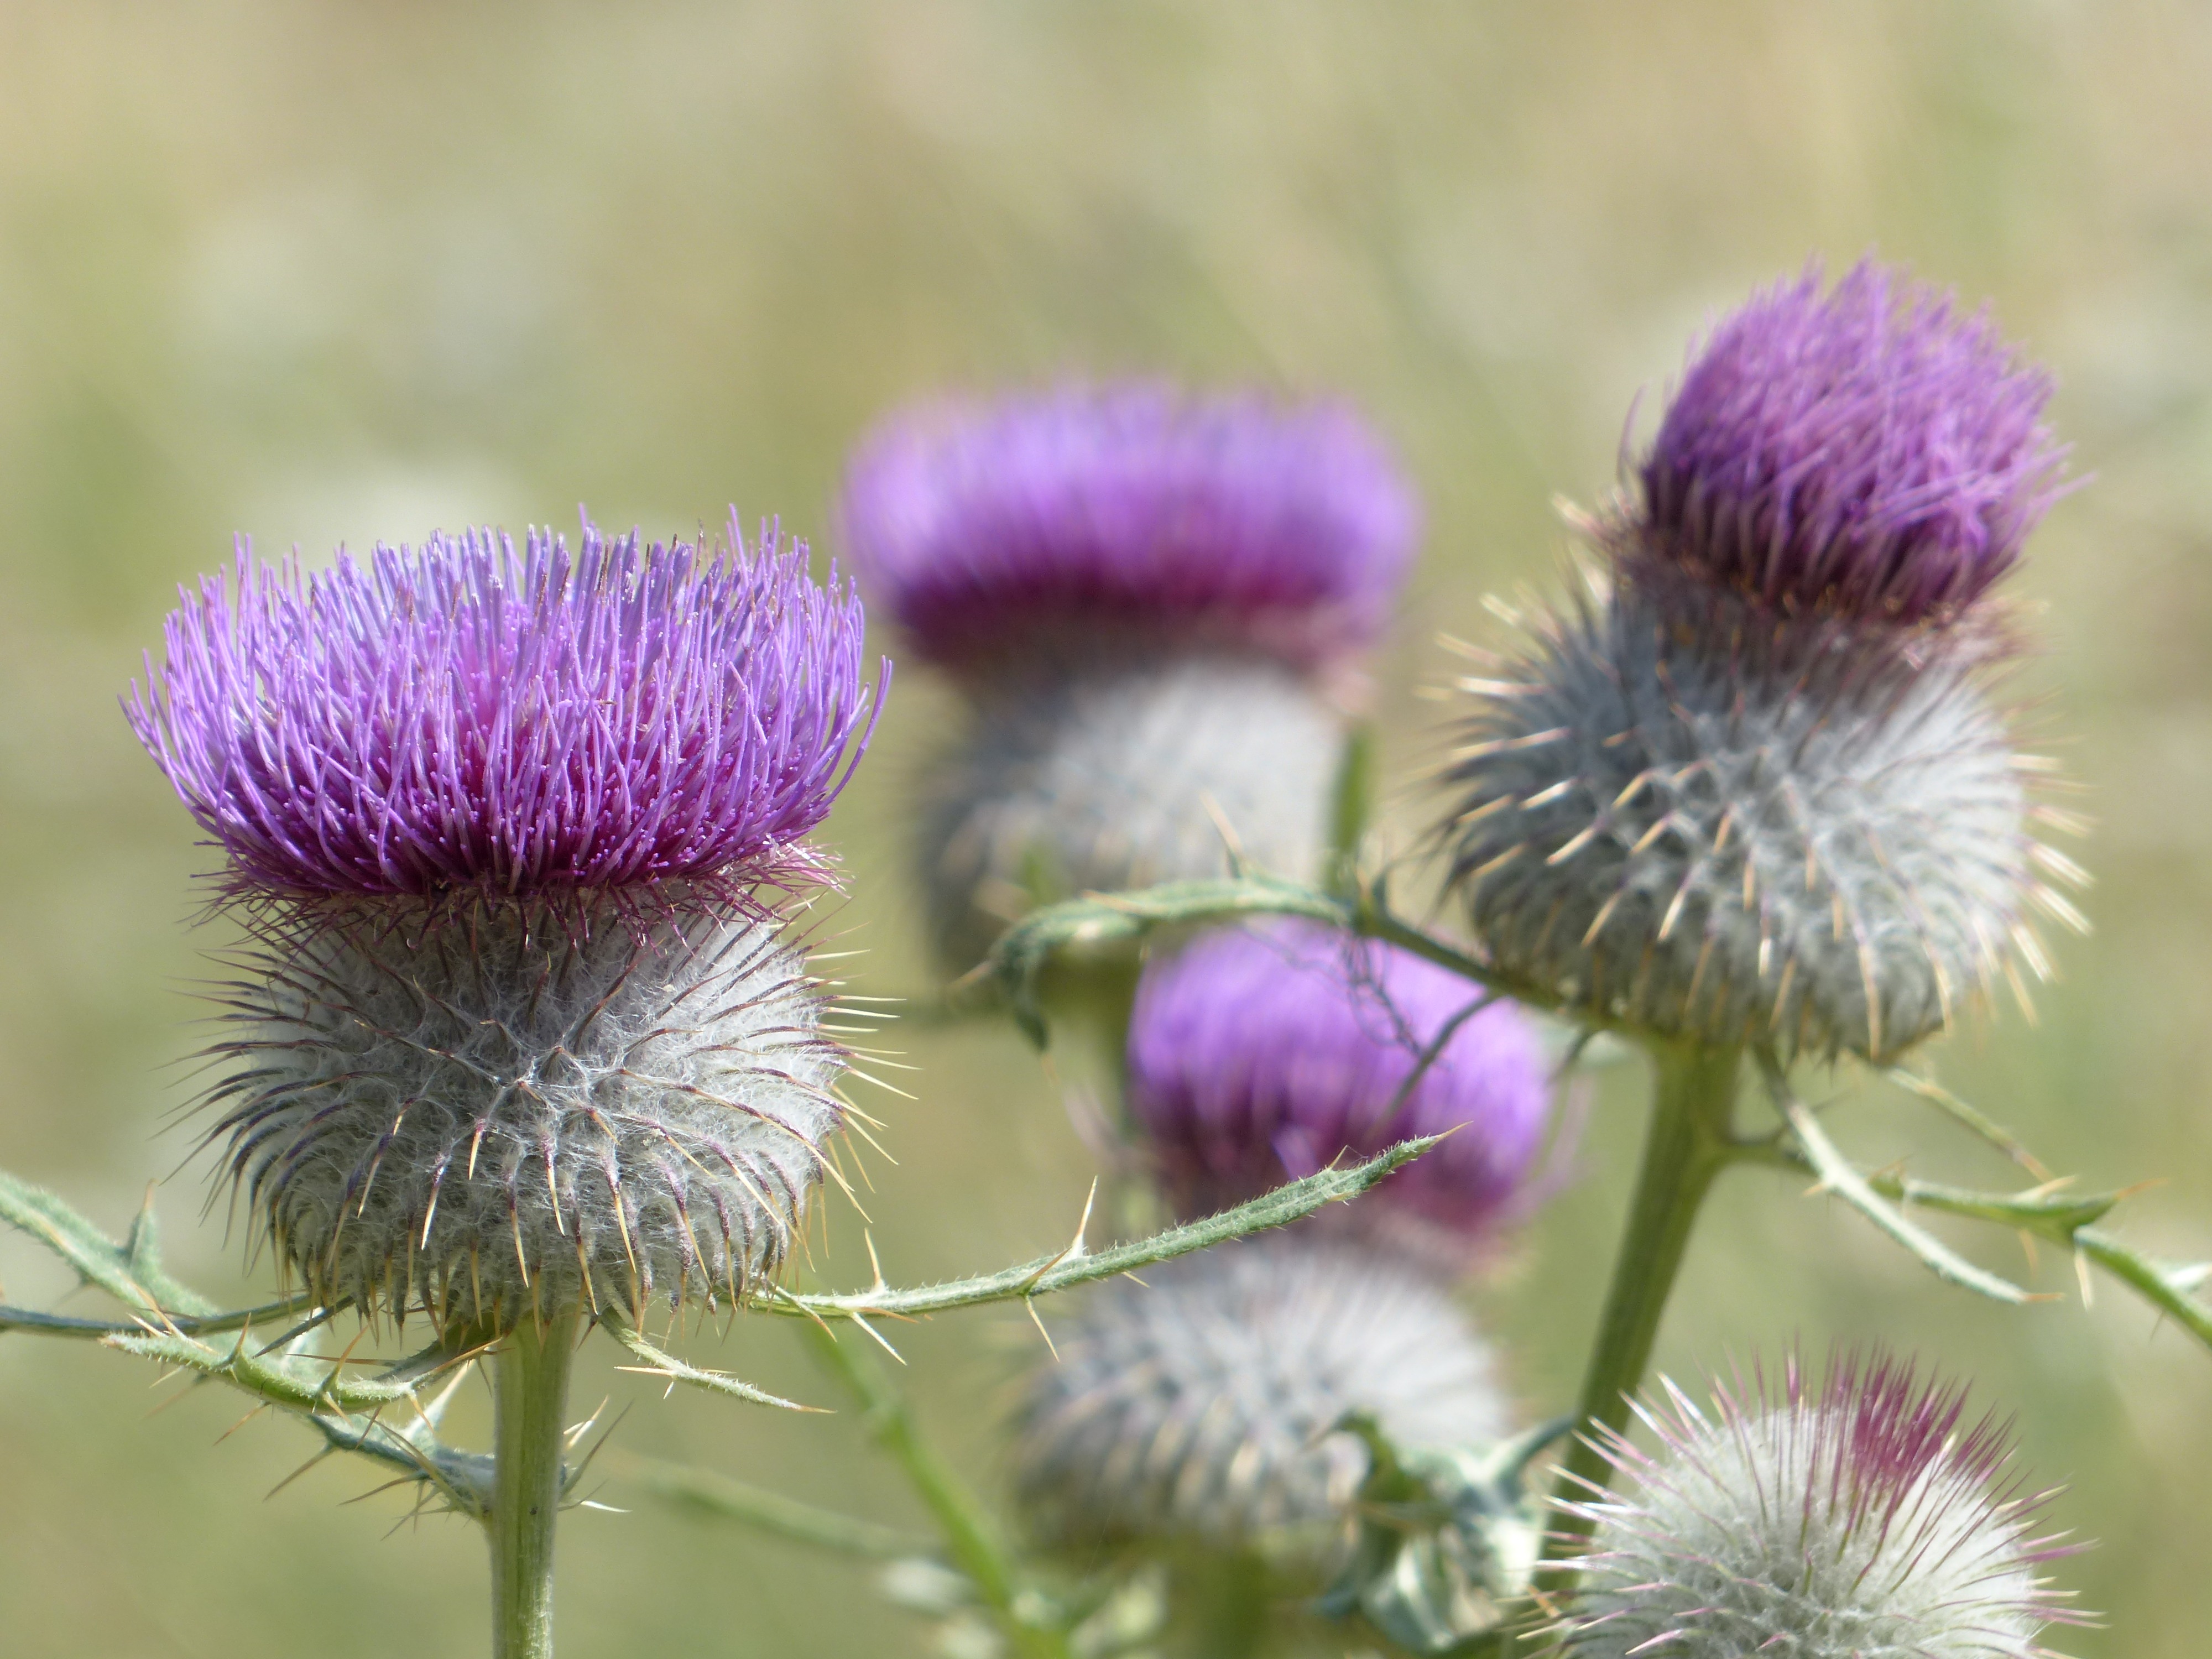
blossom, prickly, plant, flower, purple, bloom, flora, violet, asteraceae, stamen, thistle, cirsium, cynara, composites, inflorescence, burdock, woolly, flowering plant, scratchy, spiny, globose, tubular flowers, silybum, noxious weed, greater burdock, artichoke thistle, achene, corolla tube, basket shaped, wool head creeping thistle, cirsium eriophorum, wool headed cirsium, hapaxanth plant, semelpare plant, hapaxanth, semelpar, cup shaped inflorescence, like a spinning web, woolly hair